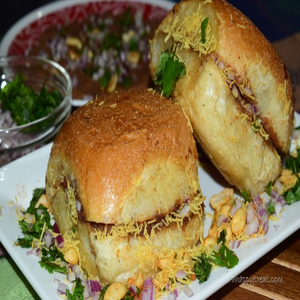
Dish: dabeli